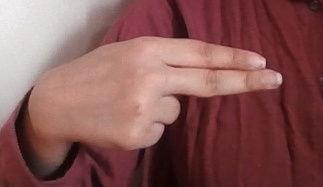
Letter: ain